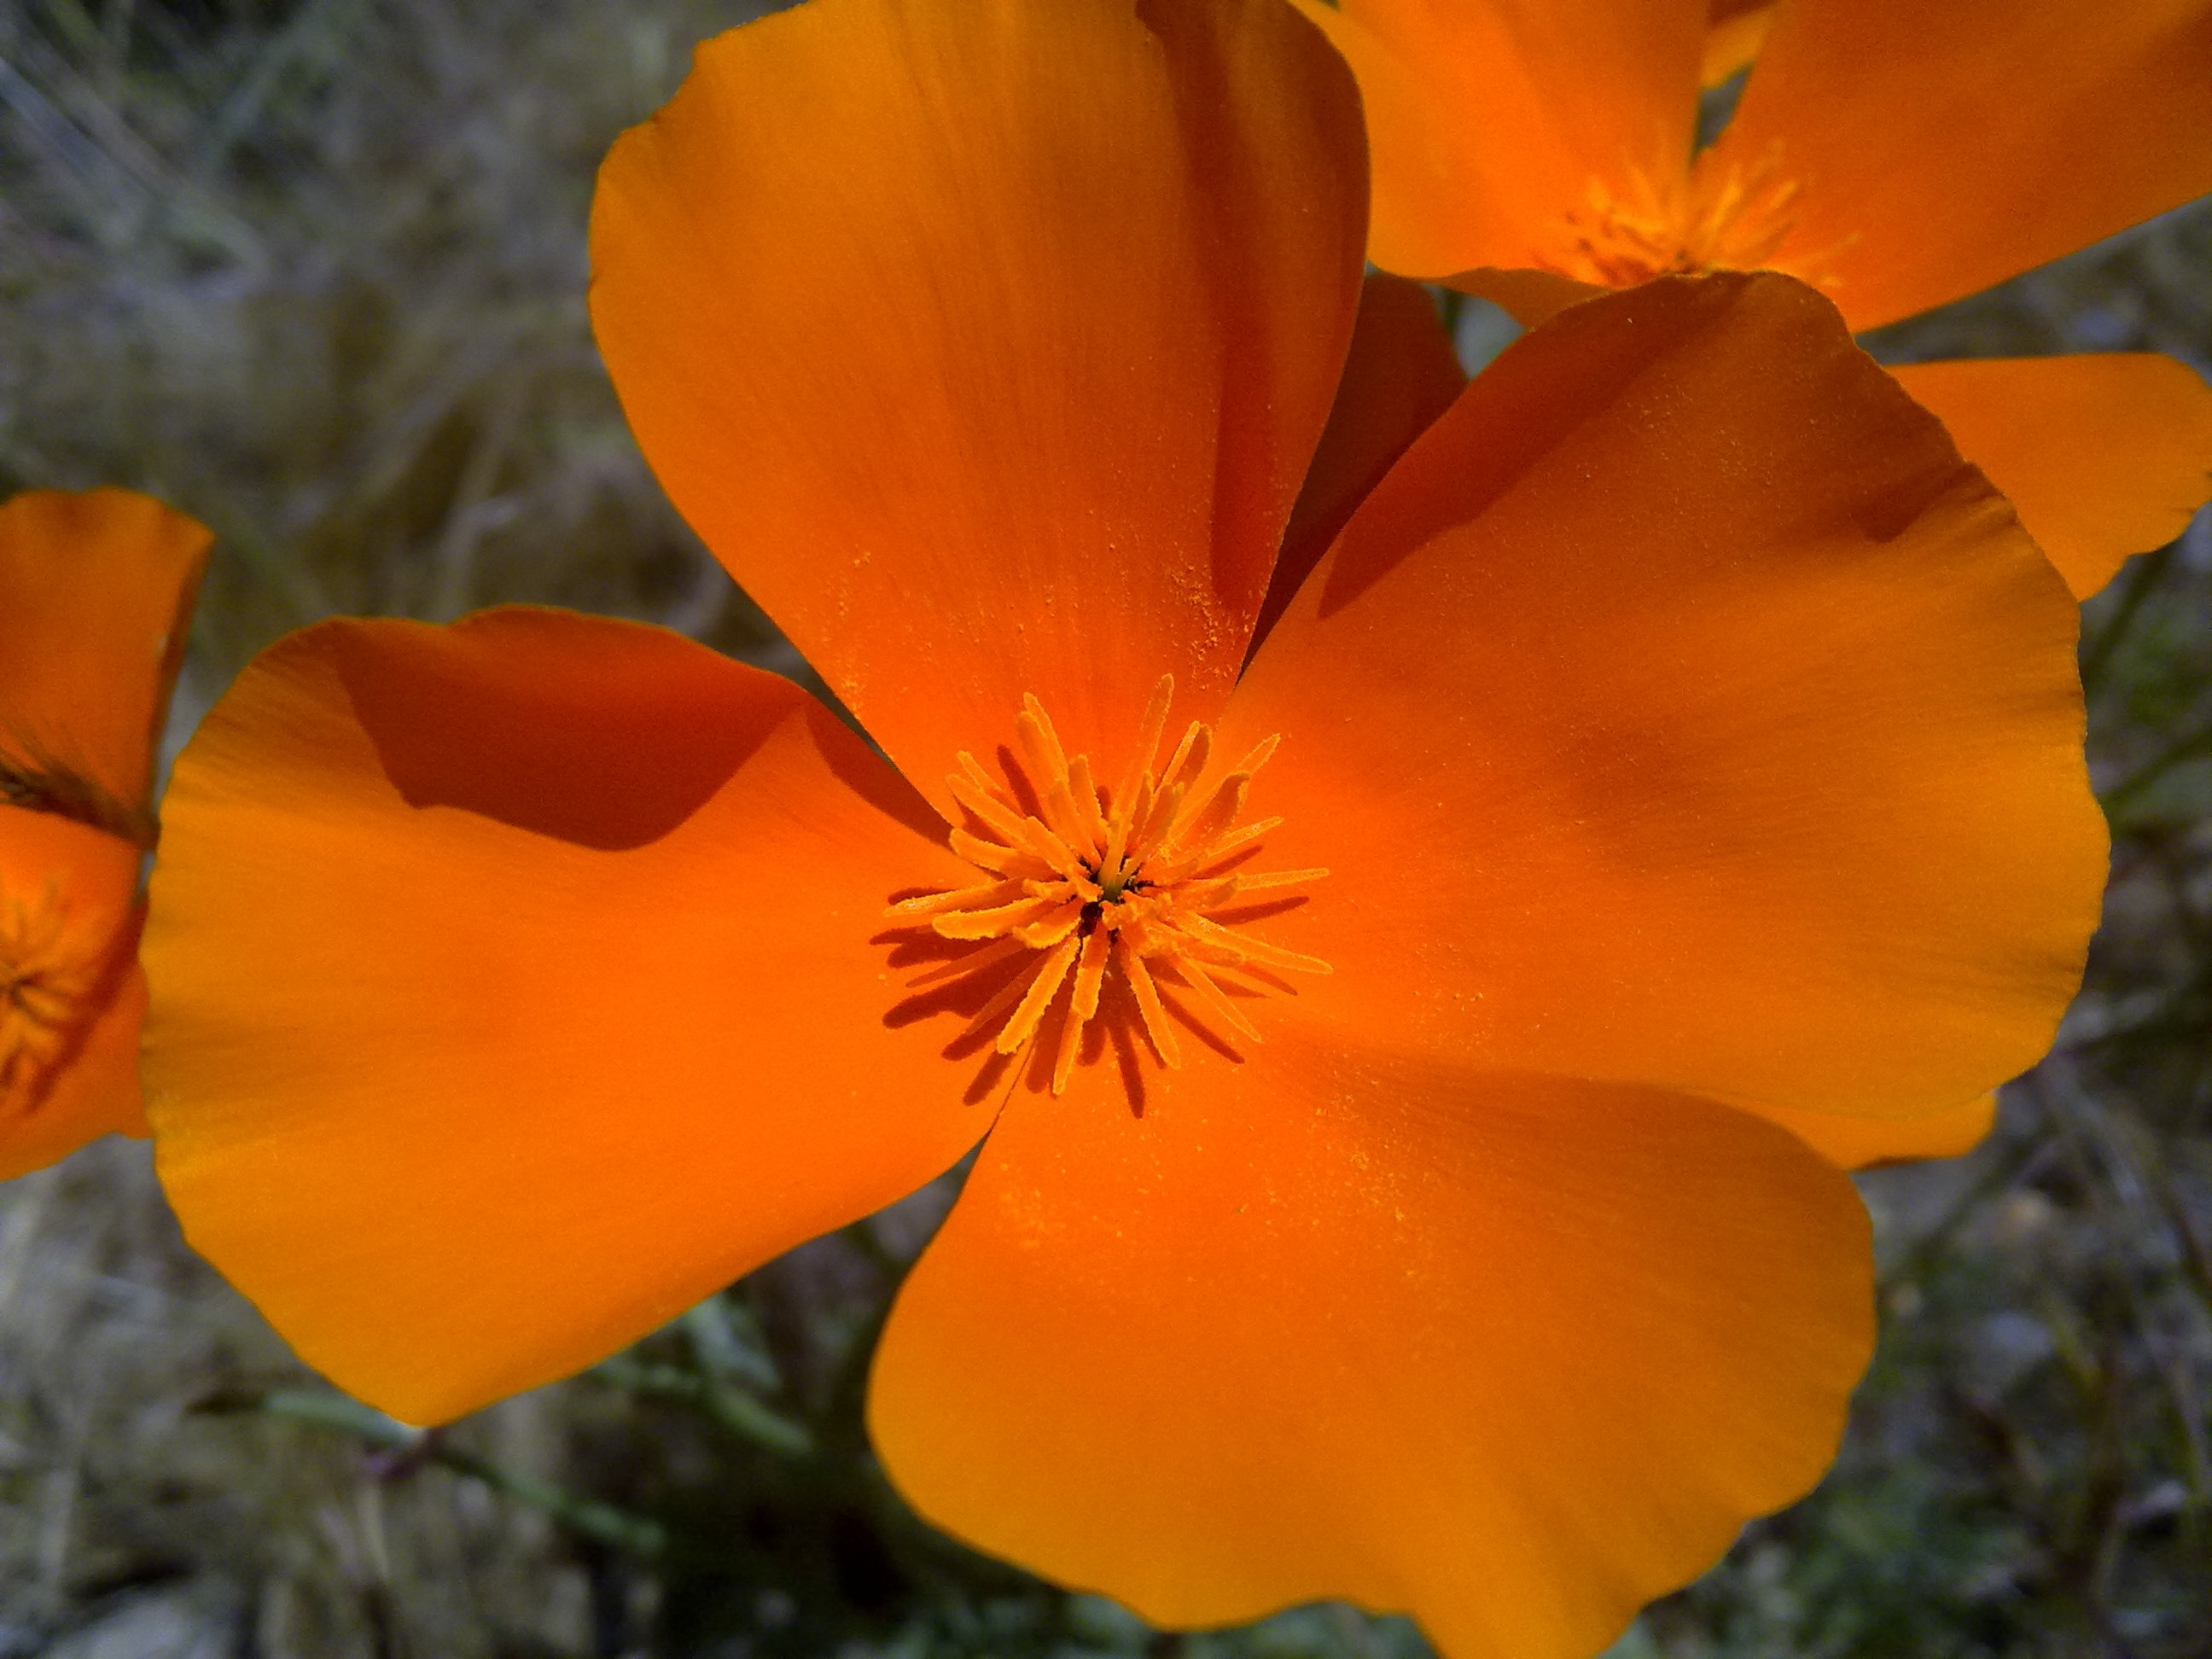
nature, plant, sunshine, sunlight, leaf, flower, petal, summer, orange, color, botany, yellow, garden, flora, plants, wildflower, close up, happy, bright, stamen, poppy, macro photography, flowering plant, eschscholzia californica, land plant, poppy family, california poppies